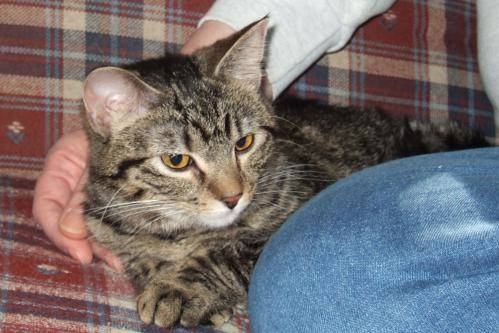
Label: cat